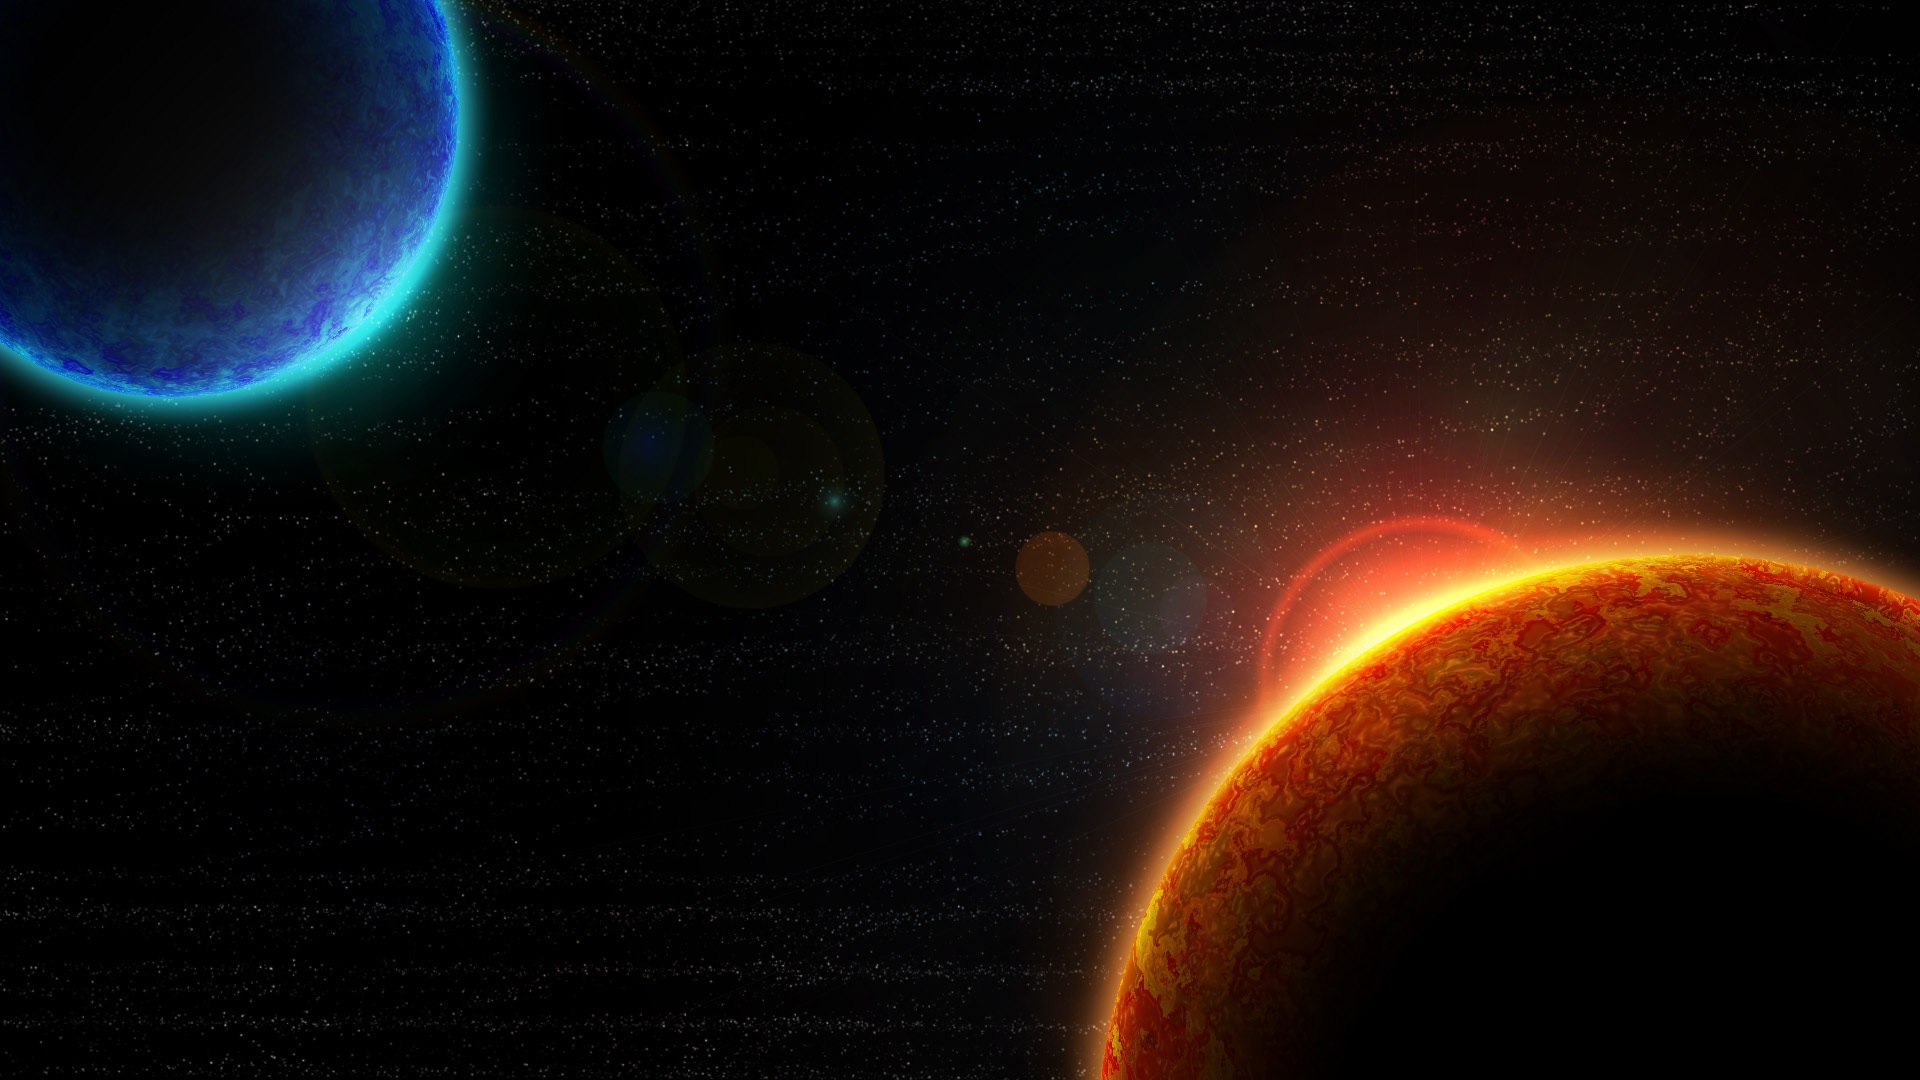
atmosphere, space, outer space, stars, planet, planets, astronomical object